Laval Comets

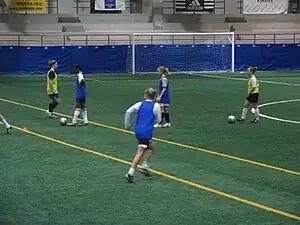
Laval Comet training inside of Centre sportif Bois-De-Boulogne

At the gate, the Comets had average crowds of 500 fans. After a disappointing season in 2009 (where the average gate was between 800 and 900 people), the attendance to the matches fell to 266 persons a match in 2010.